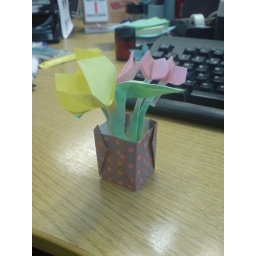
Origami flowers in pot 1